Centerdale, Rhode Island

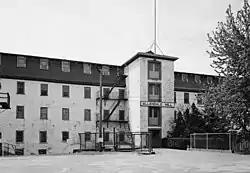
Allendale Mill (1822) is located in Centerdale

Centerdale (also known as Centredale) is an unincorporated place within the town of North Providence, Rhode Island. The historic Allendale Mill (1822) is located in Centerdale.